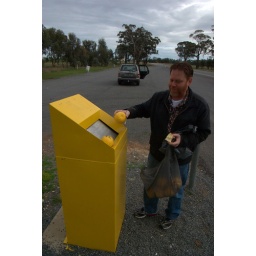
Again! Wow, how many times can you cross the fruit fly line in NSW, it is just rediculous.